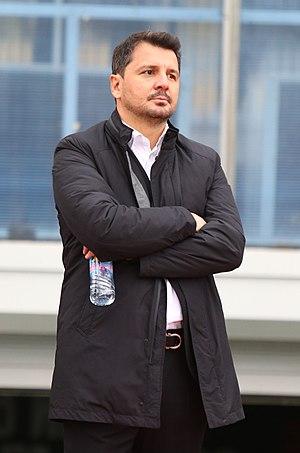
Miloš Kruščić, né le 3 octobre 1976 à Belgrade en Serbie, est footballeur serbe, reconvertit entraîneur.